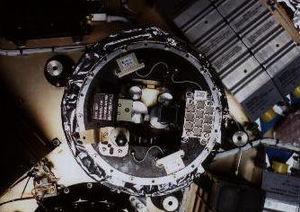
Huygens est une petite sonde spatiale de 350 kilogrammes développée par l'Agence spatiale européenne dans le cadre de la mission Cassini-Huygens, pour recueillir in situ des données sur l'atmosphère et la surface de Titan, un des satellites de Saturne. Cette lune est le seul corps céleste du système solaire à disposer d'une atmosphère dont les processus sont proches de ceux de la Terre. Transportée jusqu'aux abords de Saturne par l'orbiteur Cassini de la NASA, lancée en 1997, Huygens a été larguée après un transit de près de sept ans près de son objectif en décembre 2004. Huygens a atteint Titan le 14 janvier 2005. Après avoir pénétré à environ 20 000 km/h dans l'atmosphère dense du satellite, protégée par un bouclier thermique, elle a déployé successivement, à compter de l'altitude de 180 kilomètres, plusieurs parachutes avant d'effectuer un atterrissage en douceur sur le sol.